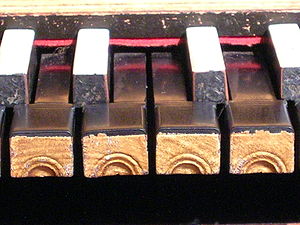
Cembalo / Konstruktion / Toneomfang og manualer
Tangenter på cembalo af Pascal Taskin, Paris 1788. Undertangenter er belagt med ibenholt. Overtangenter er af farvet træ belagt med ben. (Museum für Kunst und Gewerbe, Hamborg)
Et cembalo er et musikinstrument, som spilles vha. et klaviatur som sætter strenge i bevægelse ved at knipse dem.